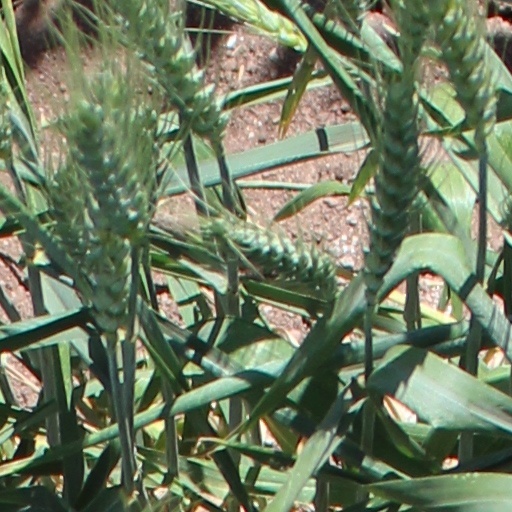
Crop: wheat